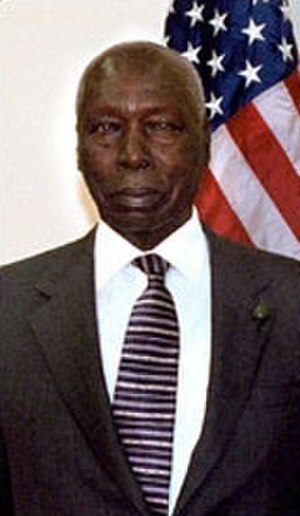
Døde i 2020 / Februar
Døde i 2020 er en liste over notable personer, der er afgået ved døden i 2020.